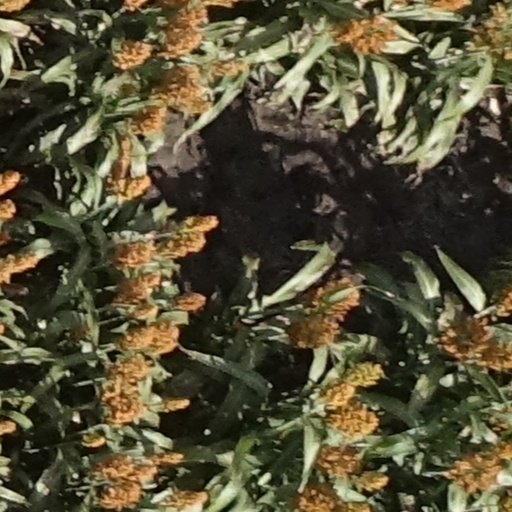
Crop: sorghum